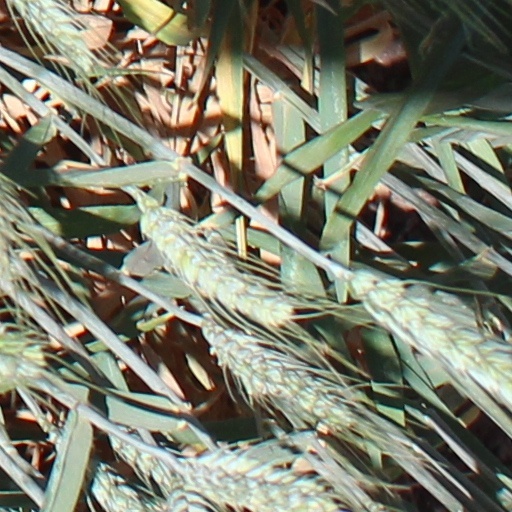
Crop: wheat